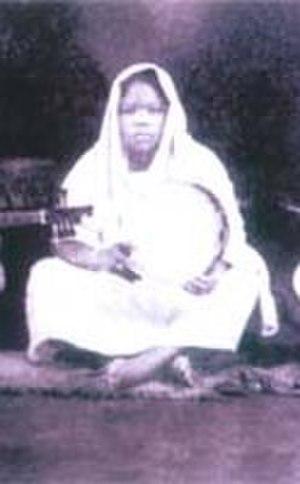
La chanteuse Sitti Bint Saad, de Zanzibar, et ses musicienns
Siti binti Saad, née en 1880 à Fumba, morte en 1950, est une chanteuse de l'archipel de Zanzibar d'expression swahilie, qualifiée de mère du taarab.